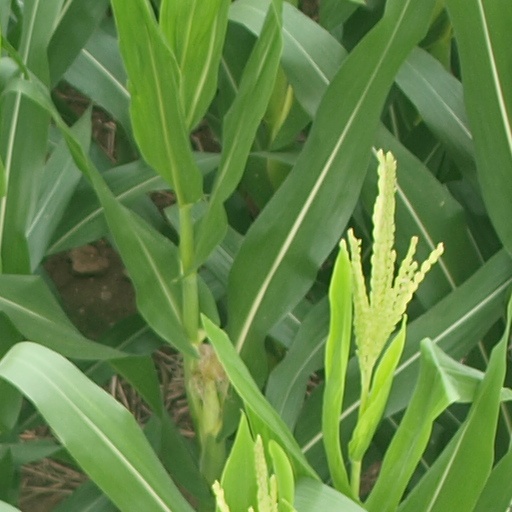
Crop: maize; corn